Mónica de Miranda

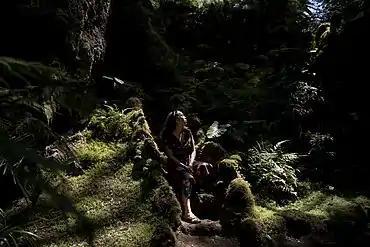

Mónica de Miranda (born Porto, 1976) is a Portuguese visual artist, photographer, filmmaker, and researcher of Angolan ancestry known for her artwork on socially inspired themes, including postcolonial issues of geography, history, and subjectivity related to Africa and its diaspora. Her media include photography, mixed media and video. De Miranda first became known for her photographic records of the ruins of modern hotels in post-war Angola, and their surrounding sociopolitical circumstances. Her photographic series, videos, short films, and installations have been internationally exhibited at art "biennales", galleries, and museums, some of which keep her work in their permanent art collections. Her work has been reviewed in specialized art sources.